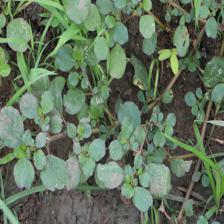
Label: BroadLeafWeed